Akron YMCA Building

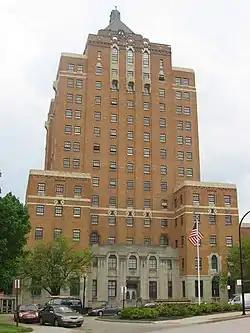
View from north

Akron YMCA Building is a registered historic building in Akron, Ohio, listed in the National Register on October 31, 1980. Although the YMCA is still in the building for which it is named, they no longer own the building, and now lease their space (consisting of exercise and sports facilities, as well as meeting rooms, which cover parts of the first 5 floors) from the owner.